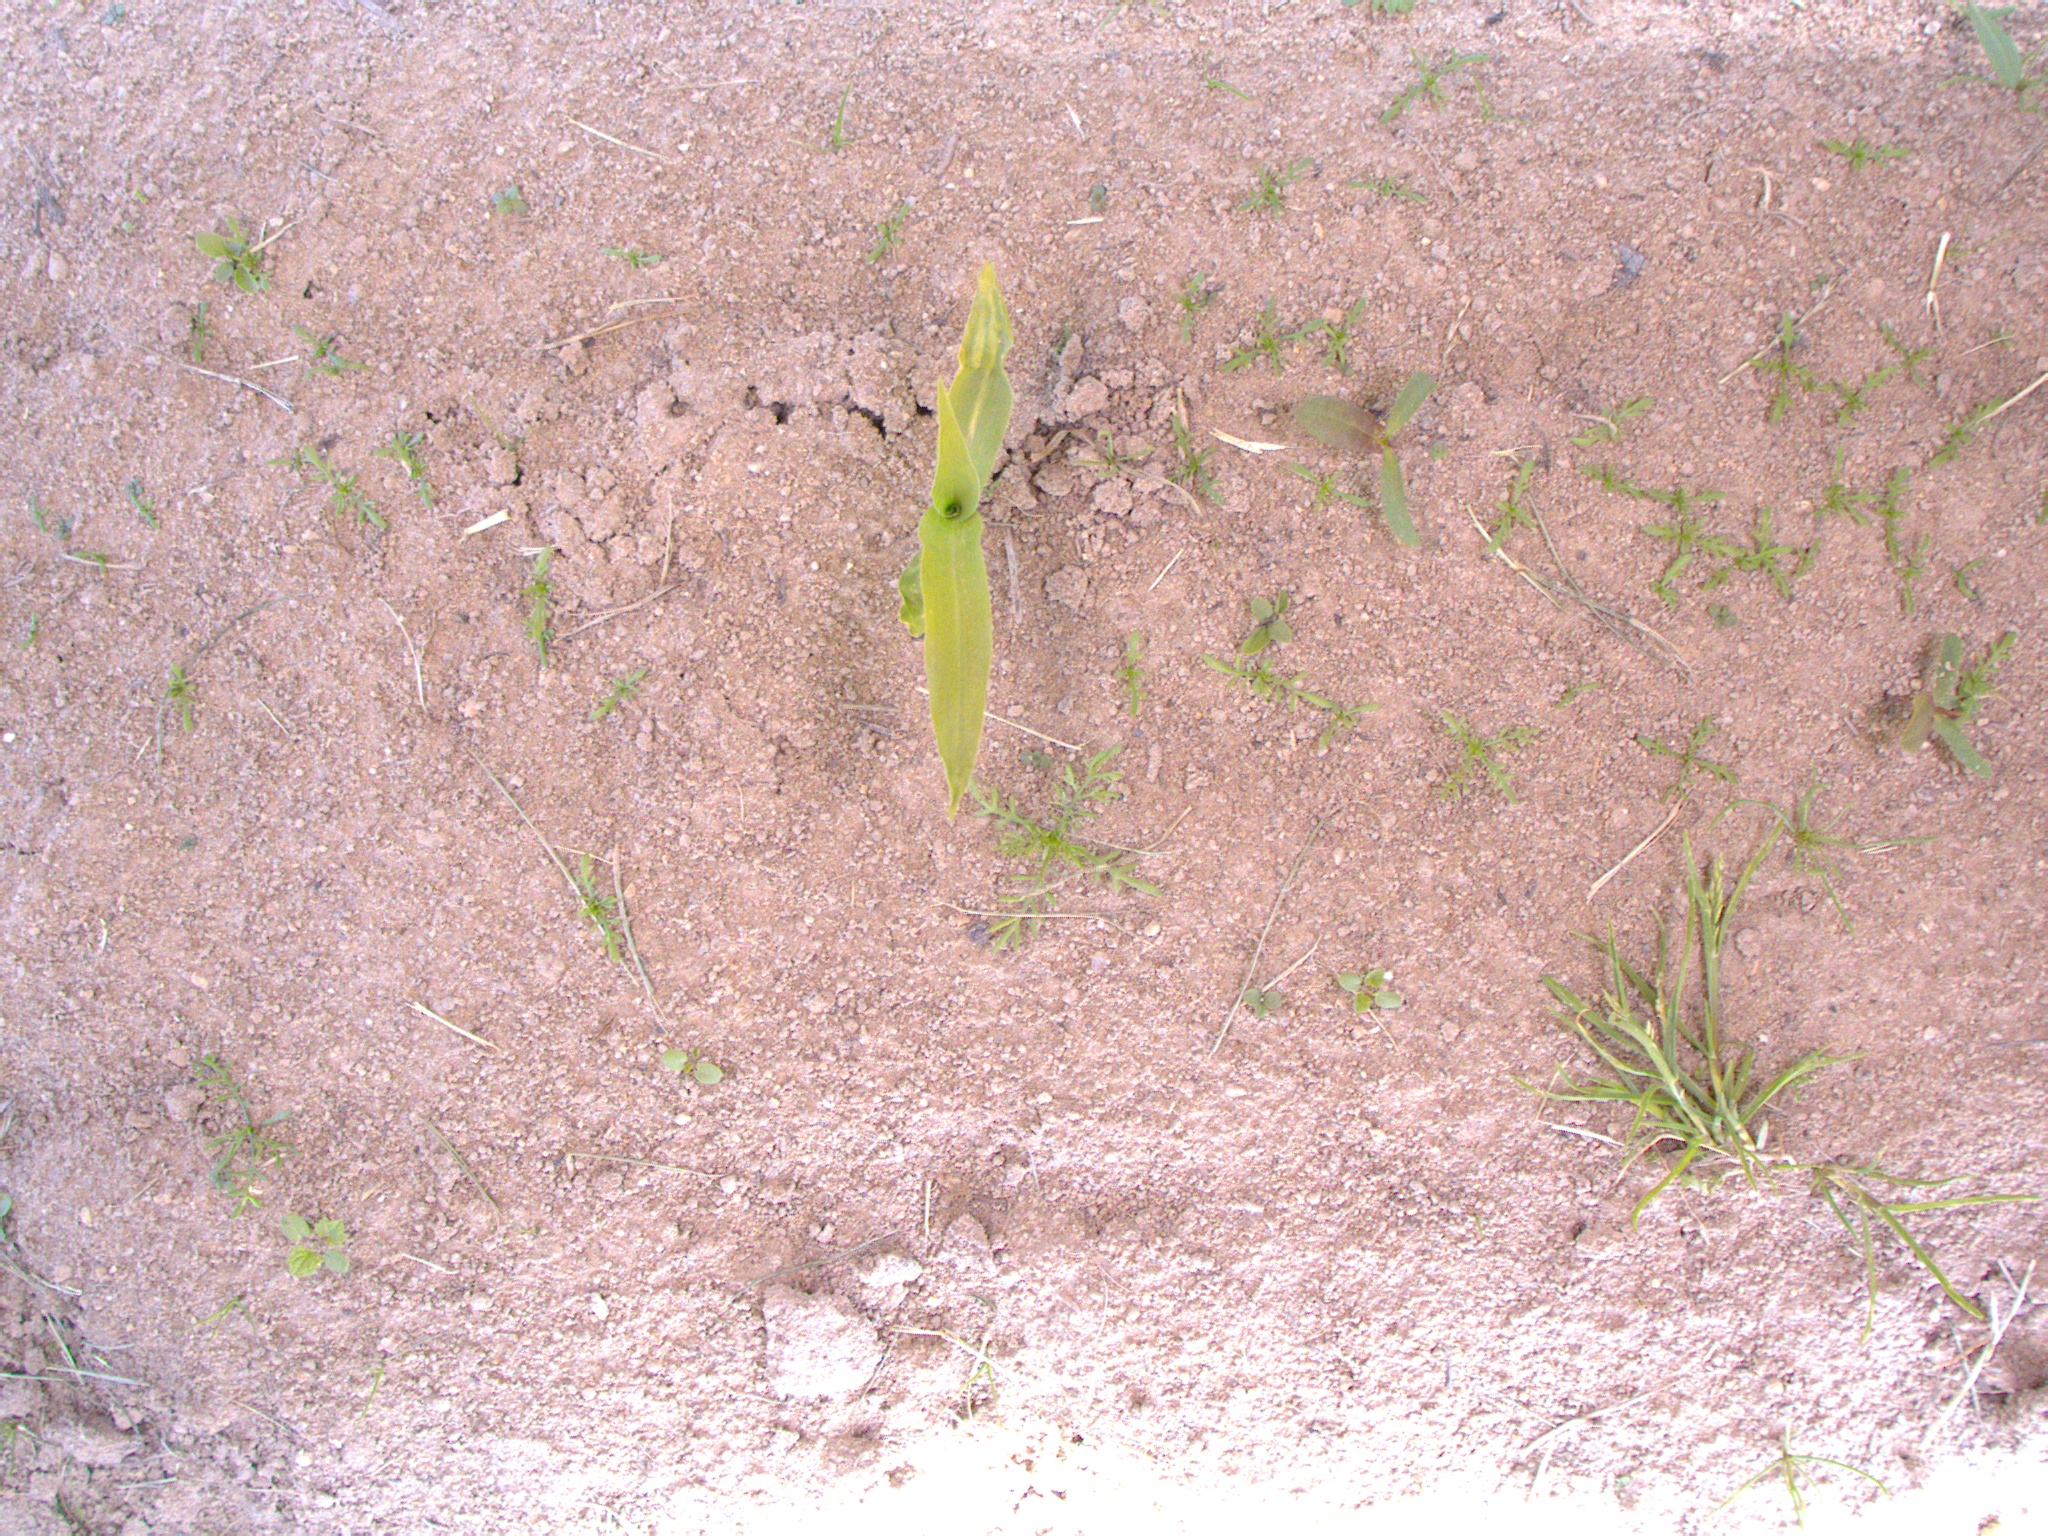
Crop: maize
Objects: maize, stem_maize